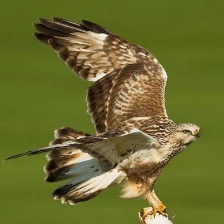
Species: ROUGH LEG BUZZARD
Scientific name: BUTEO LAGOPUS